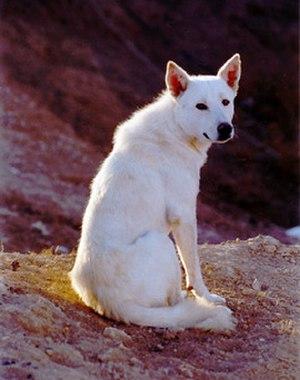
Le Chien de Canaan est une race de chien originaire d'Israël. Il fait partie des chiens parias. Cette race était jadis utilisée pour surveiller les troupeaux et les maisons. Dressé par les militaires comme messager et chien sauveteur, il est aussi bon chien d'aveugles.